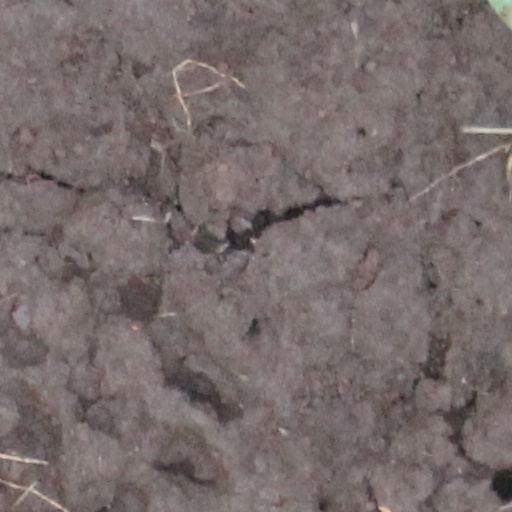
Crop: wheat